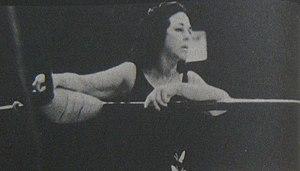
The Fabulous Moolah dans le magazine de catch Wrestling Annual de juin 1975.